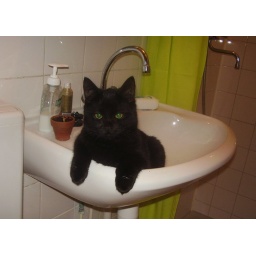
cat in sink 2